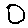
Label: 0